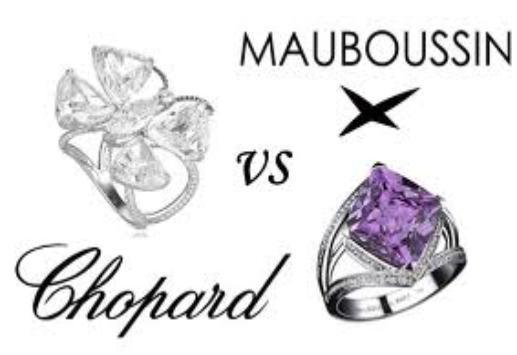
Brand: Chopard
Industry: Clothes